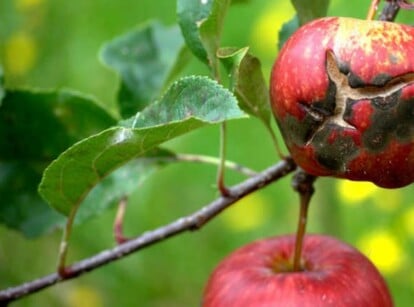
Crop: unknown
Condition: citrus_canker